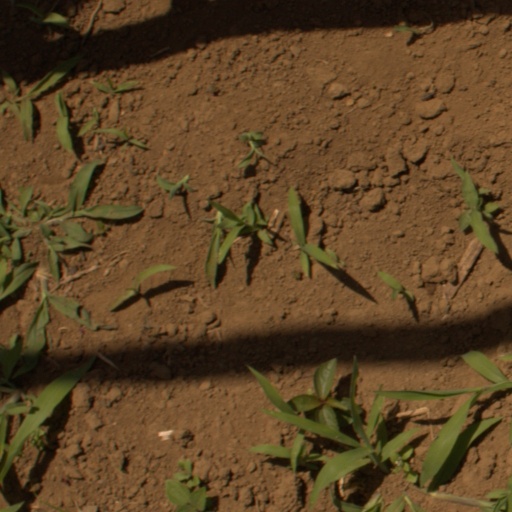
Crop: Jerusalem artichoke